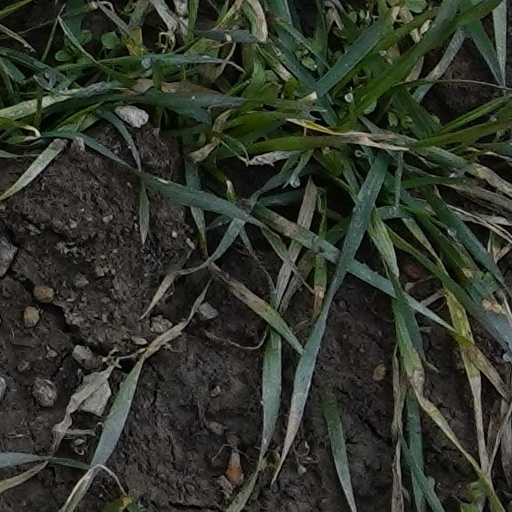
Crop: wheat